Scooby-Doo! and the Curse of the 13th Ghost

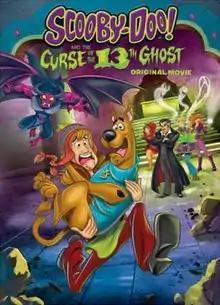
Official DVD cover

Scooby-Doo! and the Curse of the 13th Ghost is a 2019 American animated direct-to-video comedy mystery film produced by Warner Bros. Animation and distributed by Warner Bros. Home Entertainment, and the thirty-second entry in the direct-to-video series of "Scooby-Doo" films. The film is a continuation of the 1985 animated television series "The 13 Ghosts of Scooby-Doo", designed to provide a conclusion to the show's unfinished storyline. The film was released on DVD and digital on February 5, 2019.